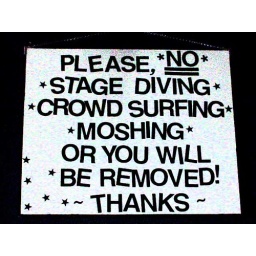
sign above backstage door slims sf